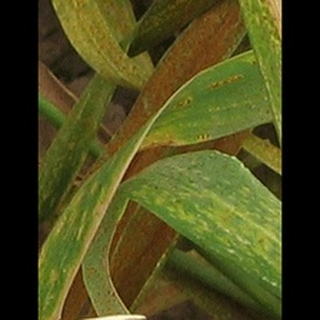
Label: wheat_brown_rust